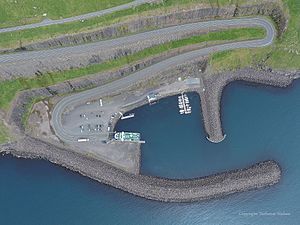
Gamlarætt
Luftfoto af Gamlarætt.
Luftfoto af Gamlarætt.
Gamlarætt er en færgehavn på det sydlige Streymoy i nærheden af Kirkjubøur på Færøerne. Den 27. november 1992 blev den nye havn indviet samtidig med den nye havn på Hestur. Havnen i Gamlarætt, der kostede 130 mill. kr. afkorter rutesejladsen mellem Sandoy og Streymoy med 5 sømil. Tidligere udgik ruten fra Tórshavn.